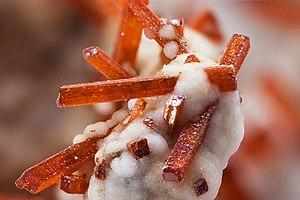
Dundasite (blanc) et Crocoïte (orange sombre). Échantillon récolté à Dundas, en Tasmanie (Australie).